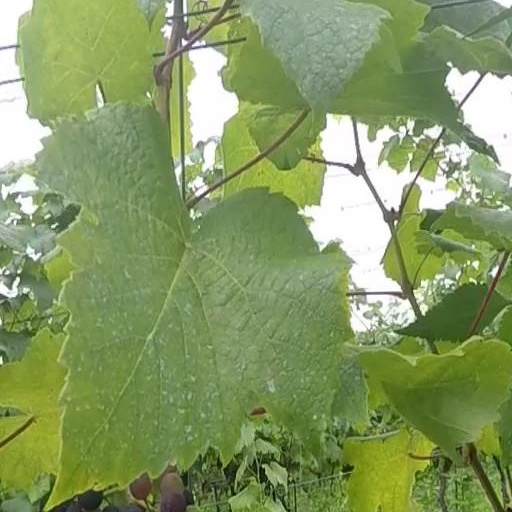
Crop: grape